Lech Wałęsa

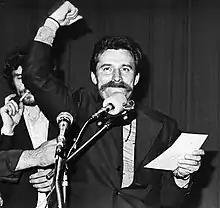
Wałęsa during the strike at the Lenin Shipyard, August 1980

From early in his career, Wałęsa was interested in workers' concerns; in 1968 he encouraged shipyard colleagues to boycott official rallies that condemned recent student strikes. He was a charismatic leader, who helped organize the illegal 1970 protests at the Gdańsk Shipyard when workers protested at the government's decree raising food prices and he was considered for the position of chairman of the strike committee. The strikes' outcome, which involved the deaths of over 30 workers, galvanized Wałęsa's views on the need for change. In June 1976, Wałęsa lost his job at the Gdańsk Shipyard because of his continued involvement in illegal unions, strikes, and a campaign to commemorate the victims of the 1970 protests. Afterwards, he worked as an electrician for several other companies but his activism led to him continually being laid off and he was jobless for long periods. Wałęsa and his family were under constant surveillance by the Polish secret police; his home and workplace were always bugged. Over the next few years, he was arrested several times for participating in dissident activities.